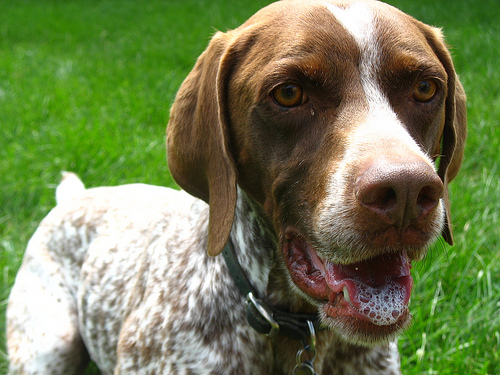
Animal: dog
Breed: german_shorthaired